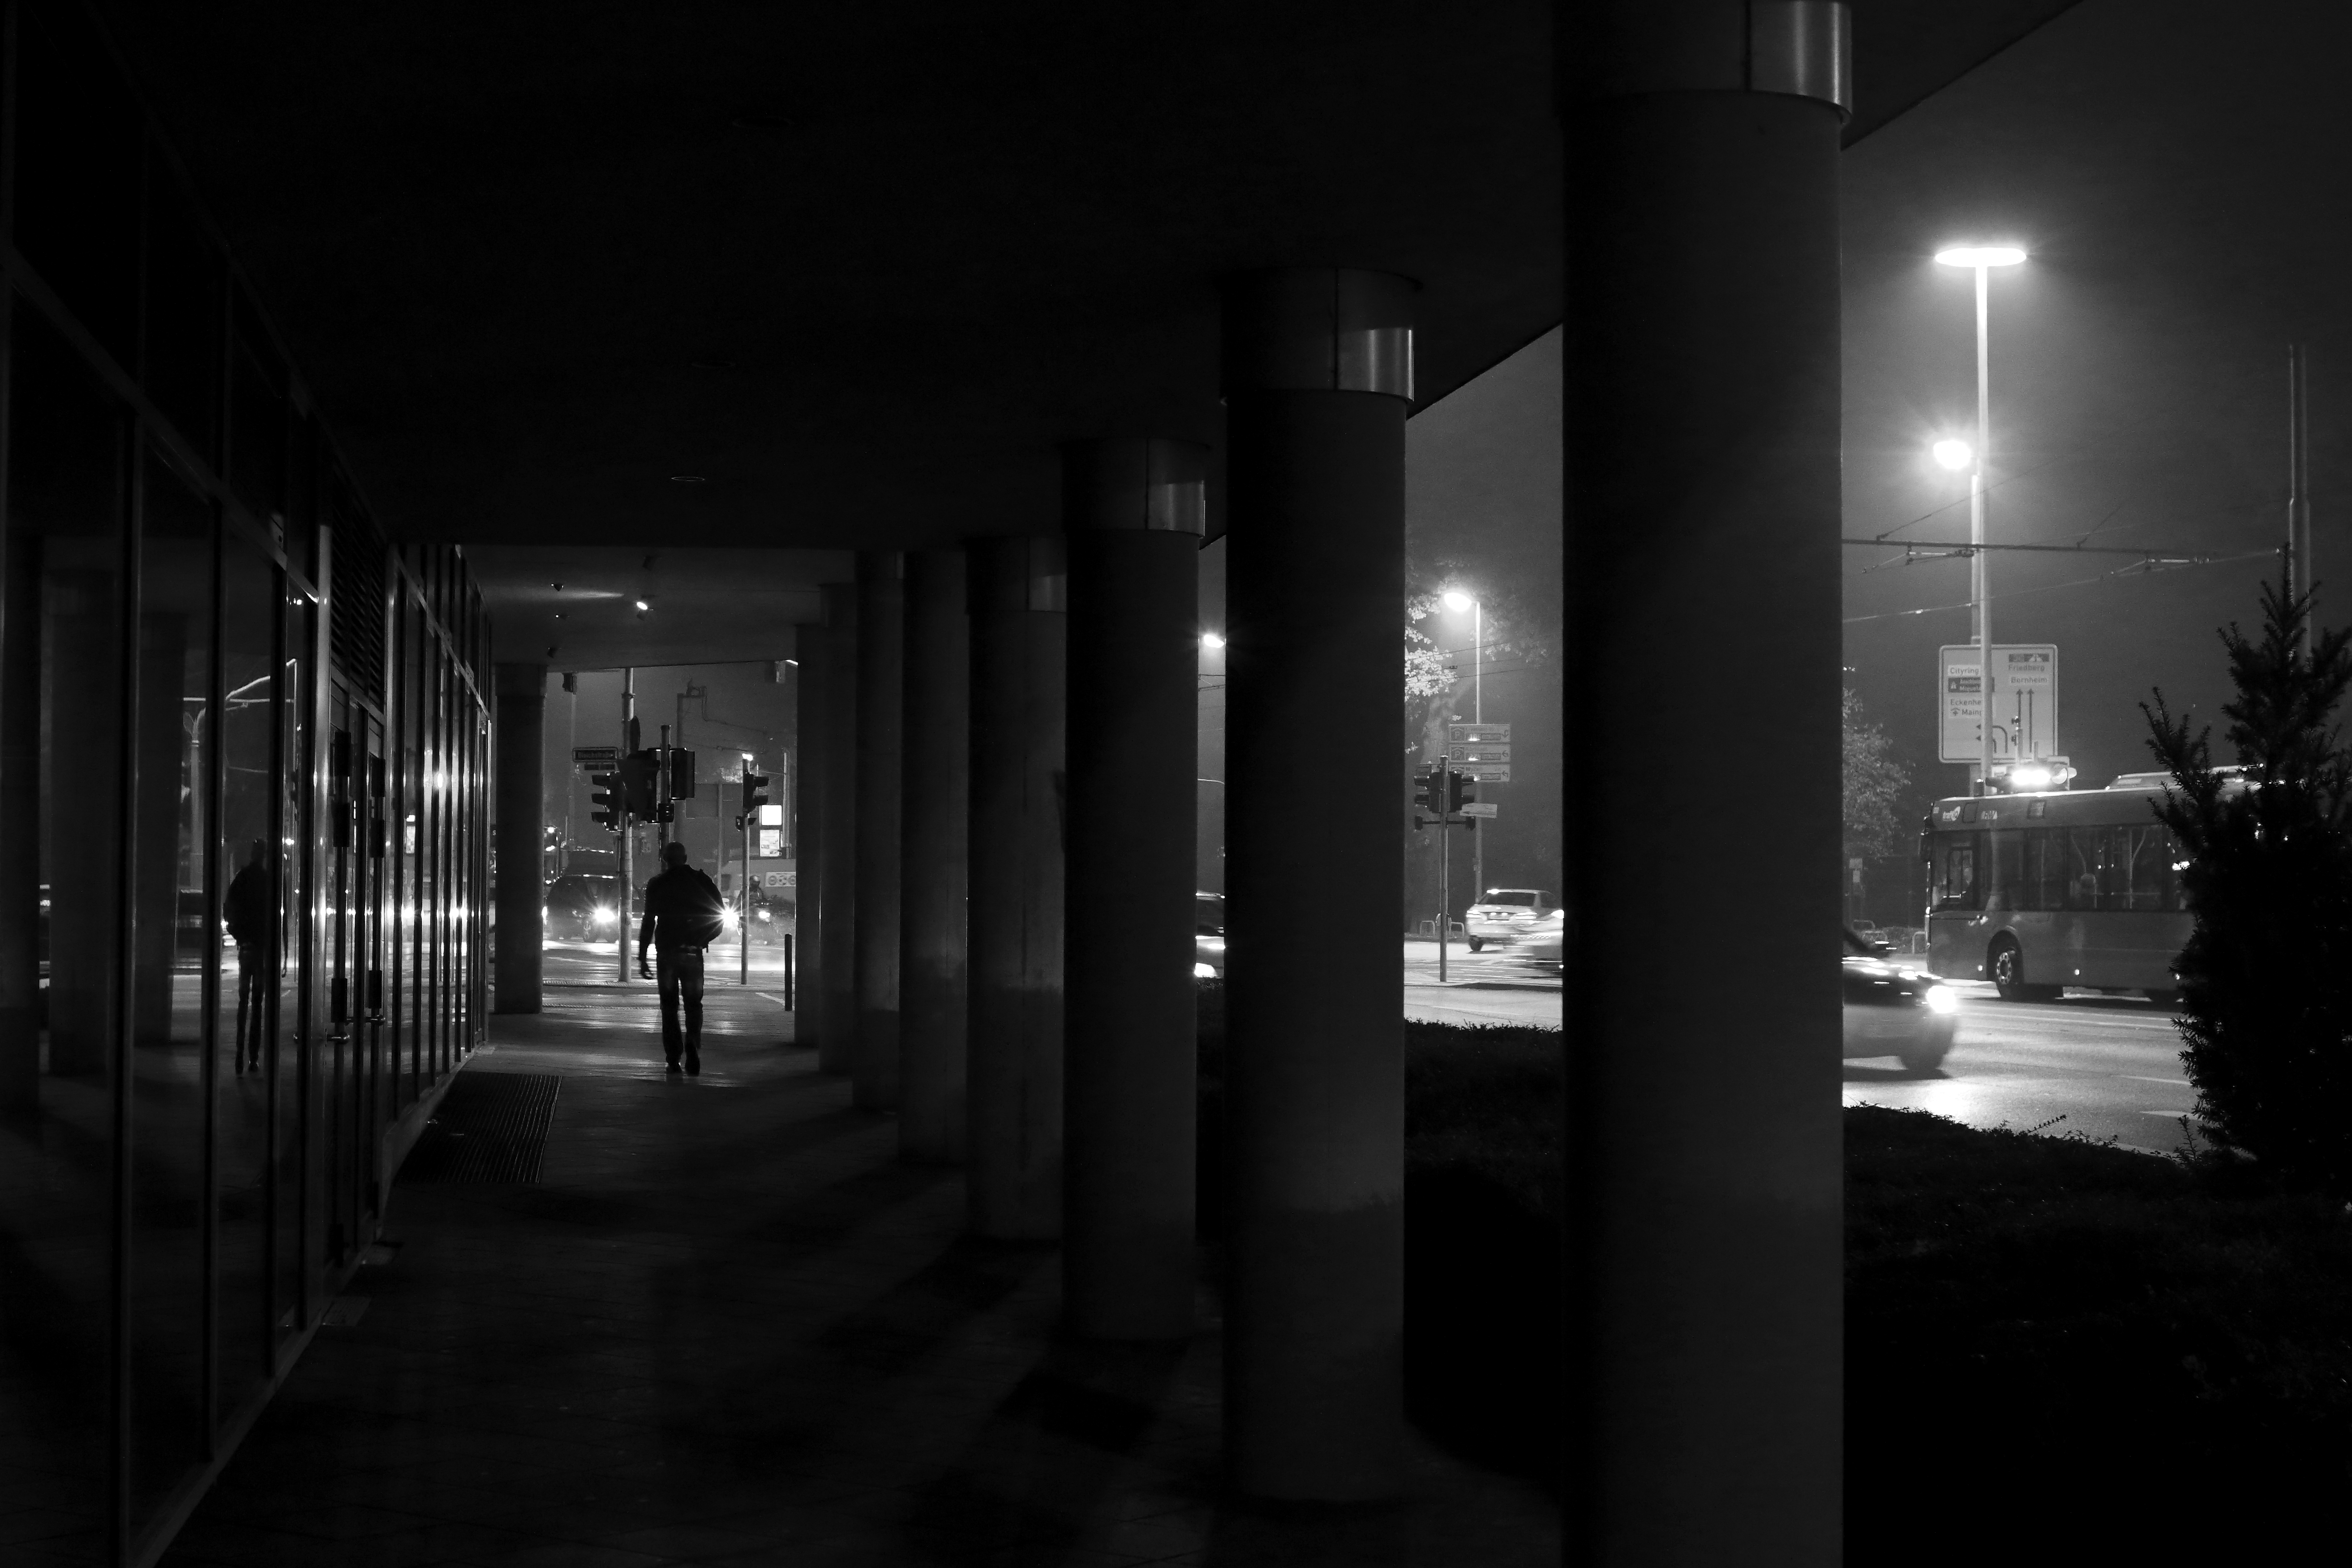
light, black and white, people, white, night, photography, city, autumn, darkness, black, monochrome, lighting, bw, blackandwhite, blackwhite, symmetry, stadt, germany, alemania, allemagne, sw, schwarzweiss, herbst, schwarzweis, streetscene, shape, frankfurtmain, frankfurtammain, frankfurtam, frankfurtamain, germania, hesse, hassia, hessen, leute, strassenszene, frankfurt, schwarzweissfotografie, publicplace, ffentlicherplatz, schwarzweisfotografie, innenstadt, streetphotopgraphy, monochrome photography, film noir